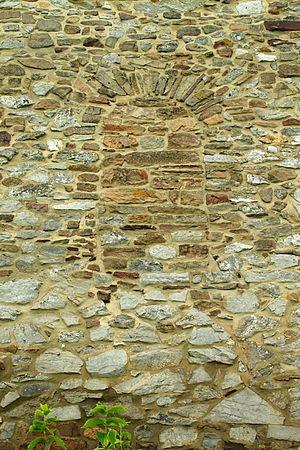
Belgique - Province de Namur - Maillen - Église Saint-Martin d'Ivoy
L'église Saint-Martin est un édifice catholique en partie roman et en partie classique située à Ivoy, hameau de la commune belge d'Assesse, dans la Province de Namur.